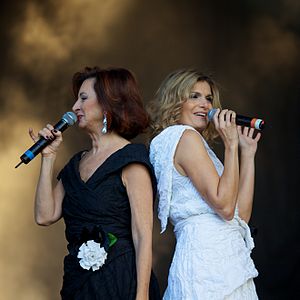
Baccara
Baccara i Skien i Norge i 2010; Mayte Mateos (t.v.) og Paloma Blanco